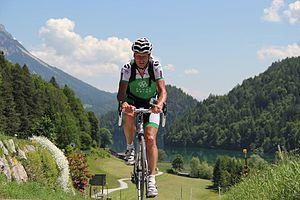
Erwin Nijboer, né le 2 juin 1964 à Denekamp, est un coureur cycliste néerlandais. Professionnel de 1985 à 1997, il notamment remporté les Trois Jours de La Panne et une étape du Tour d'Espagne 1990.